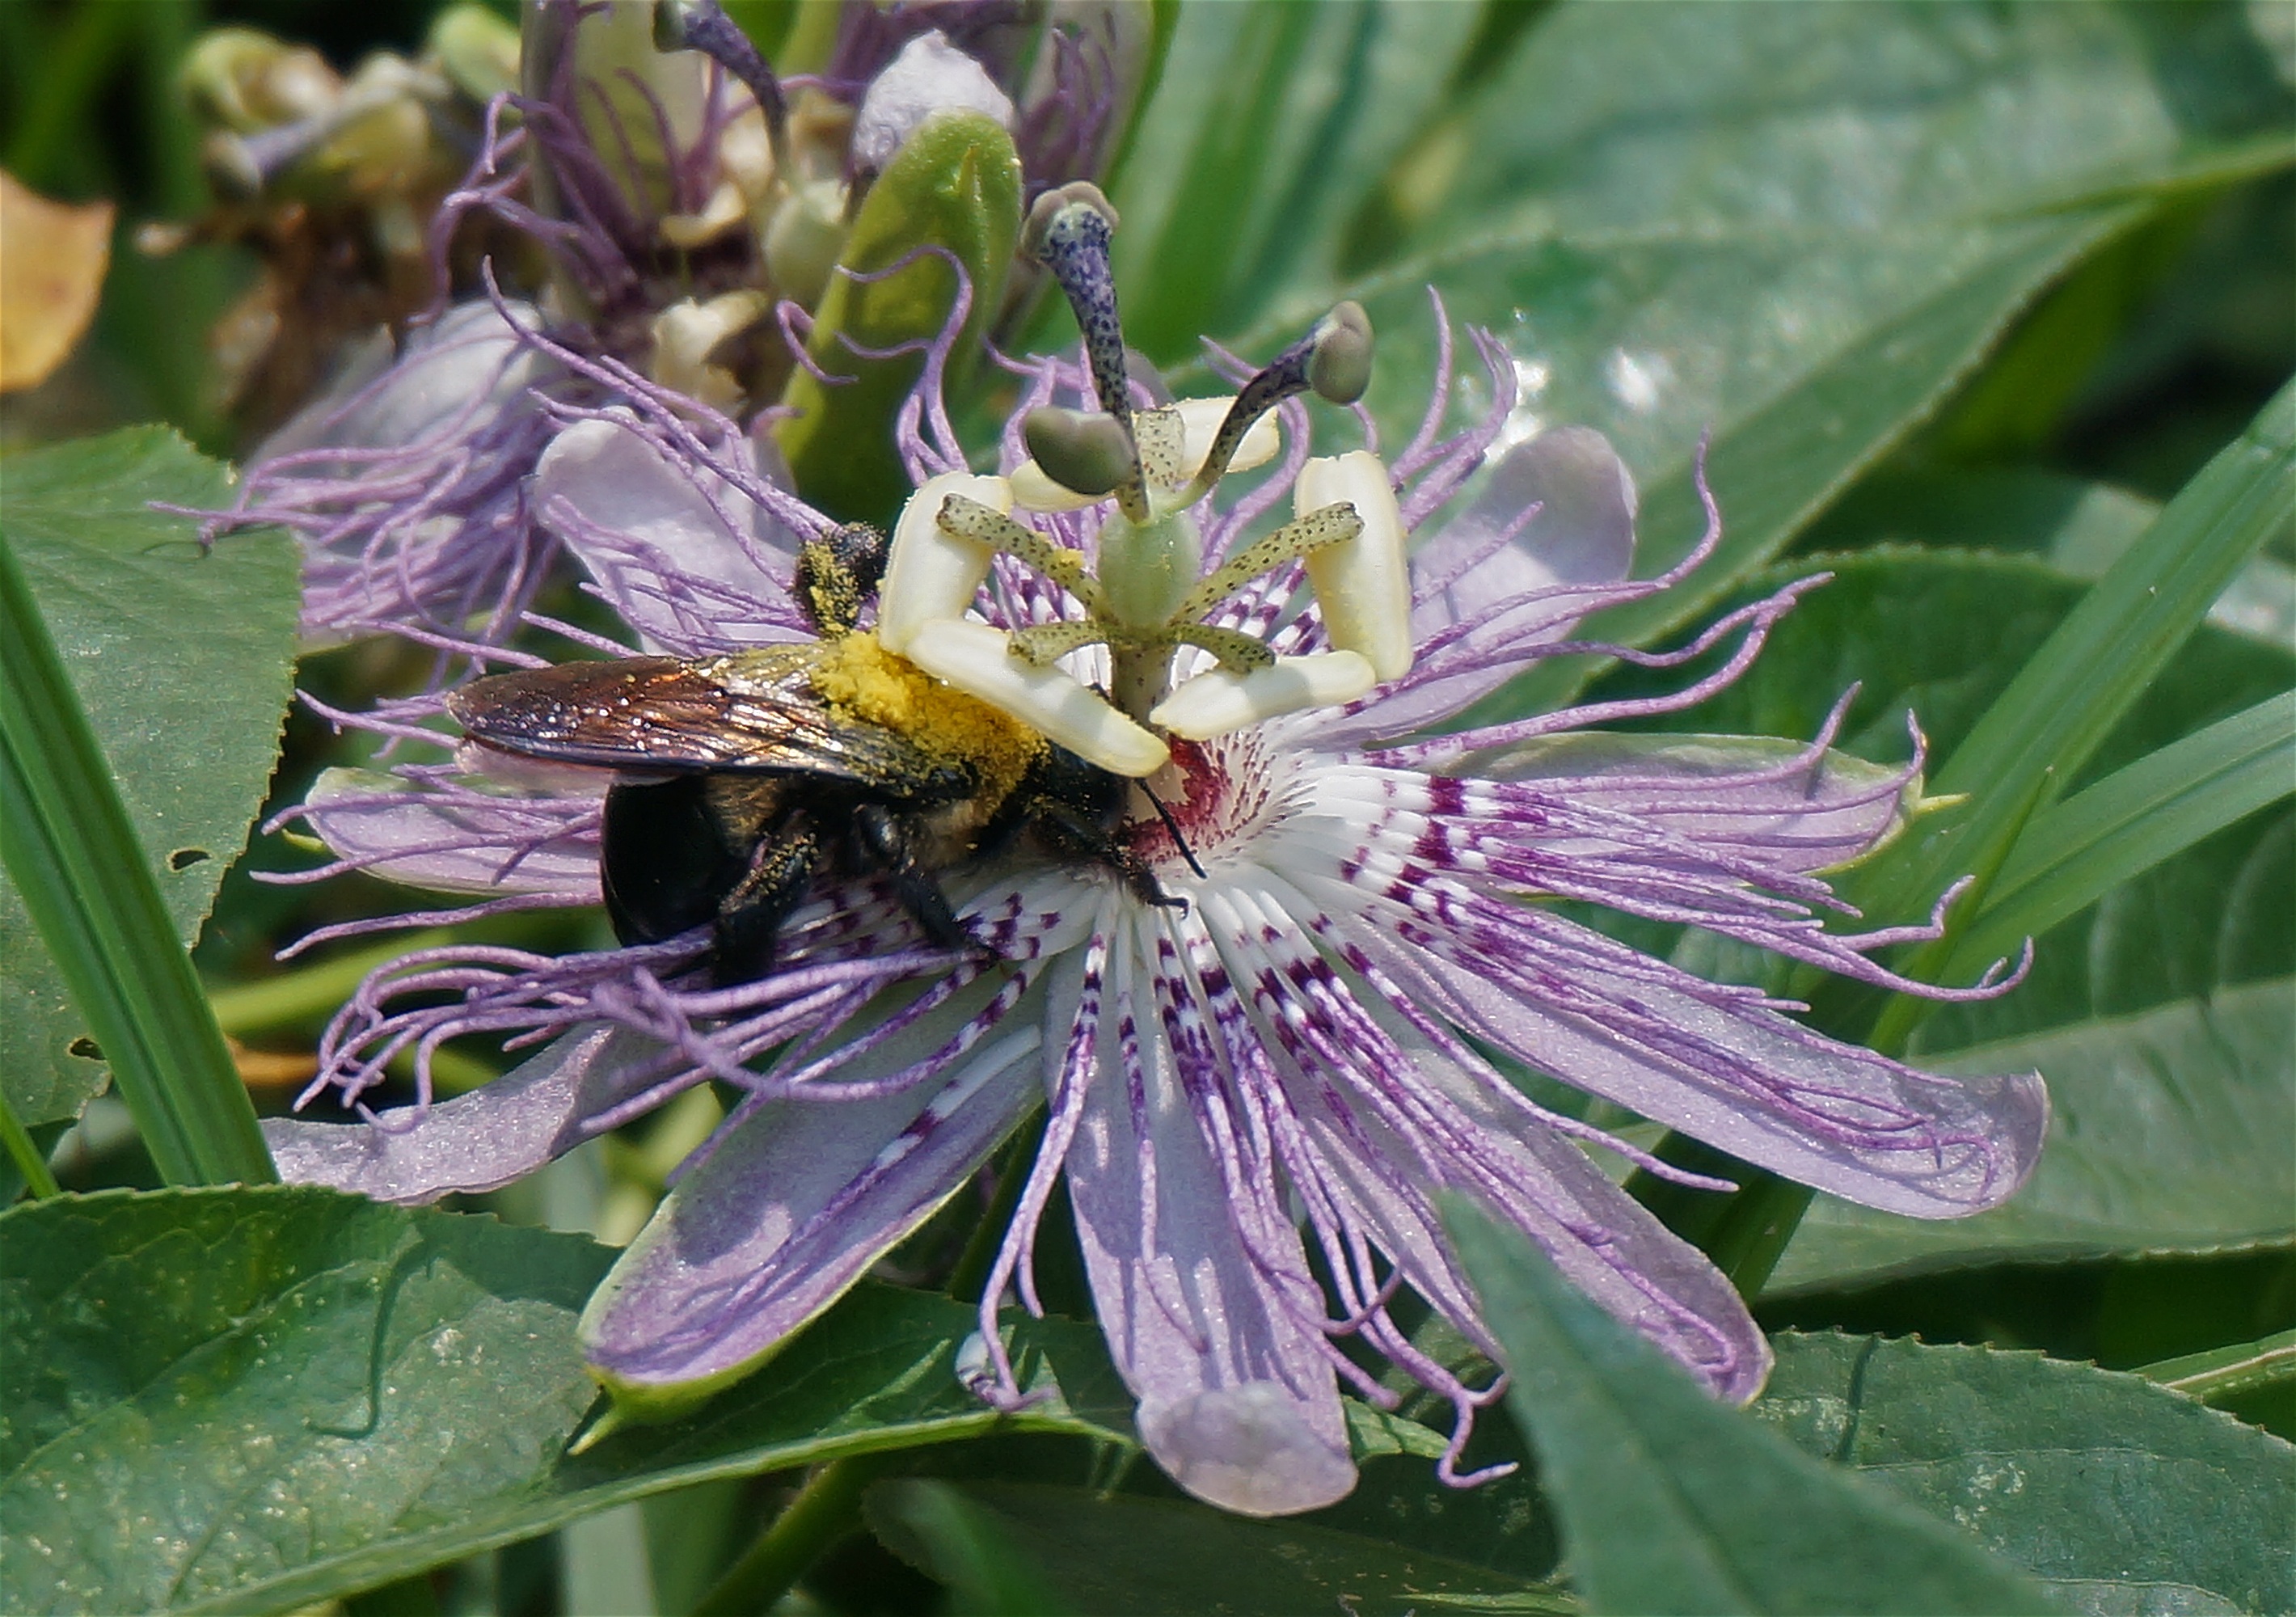
nature, blossom, plant, white, flower, purple, bloom, animal, wild, insect, botany, yellow, garden, flora, fauna, wildflower, bee, bumblebee, passion flower, macro photography, flowering plant, pollen loaded bumblebee, pollen laden, land plant, passion flower family, purple passionflower